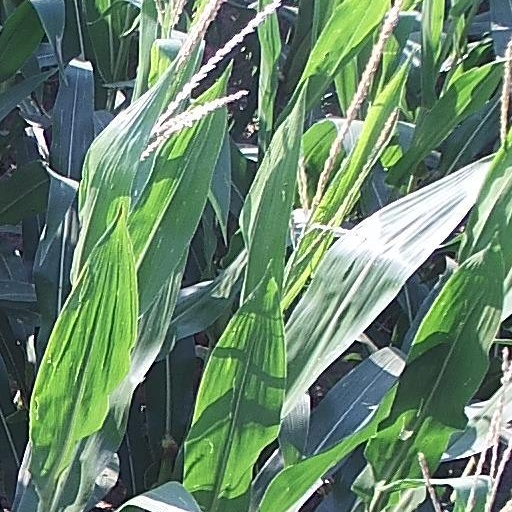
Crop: maize; corn